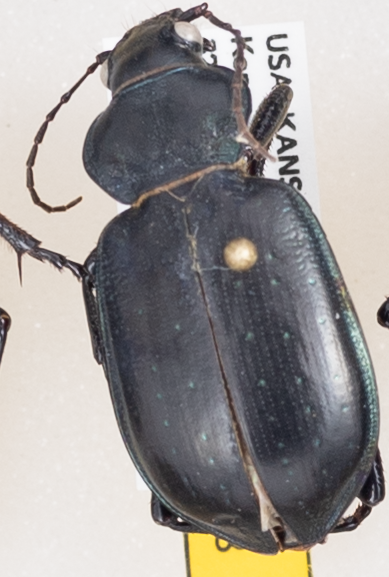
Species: Calosoma affine
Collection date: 2019-08-28
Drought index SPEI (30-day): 2.09
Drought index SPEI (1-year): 1.69
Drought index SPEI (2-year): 0.8